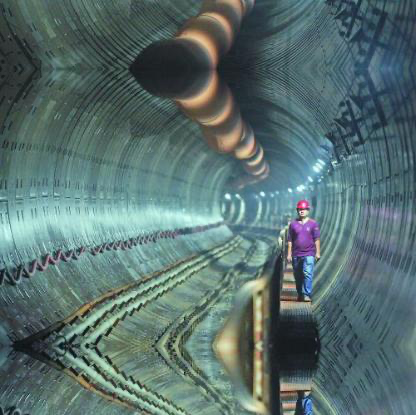
Objects in the image:
label: helmet